Kiryat Gat

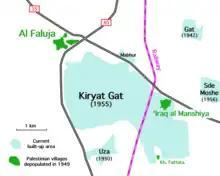
Historical setting of Kiryat Gat

Kiryat Gat was founded in 1954, initially as a ma'abara. The following year it was established as a development town by 18 families from Morocco. It was founded just west of the ruins of the Palestinian Arab village of Iraq al-Manshiyya The former location of Iraq al-Manshiyya is now within the built-up area of Kiryat Gat. By 1992, Kiryat Gat had grown and spread also onto the land that formerly belonged to the village of Al-Faluja.